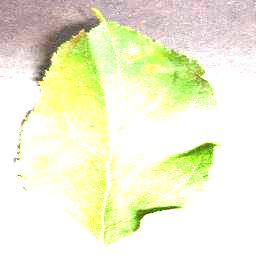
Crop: apple
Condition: cedar_rust